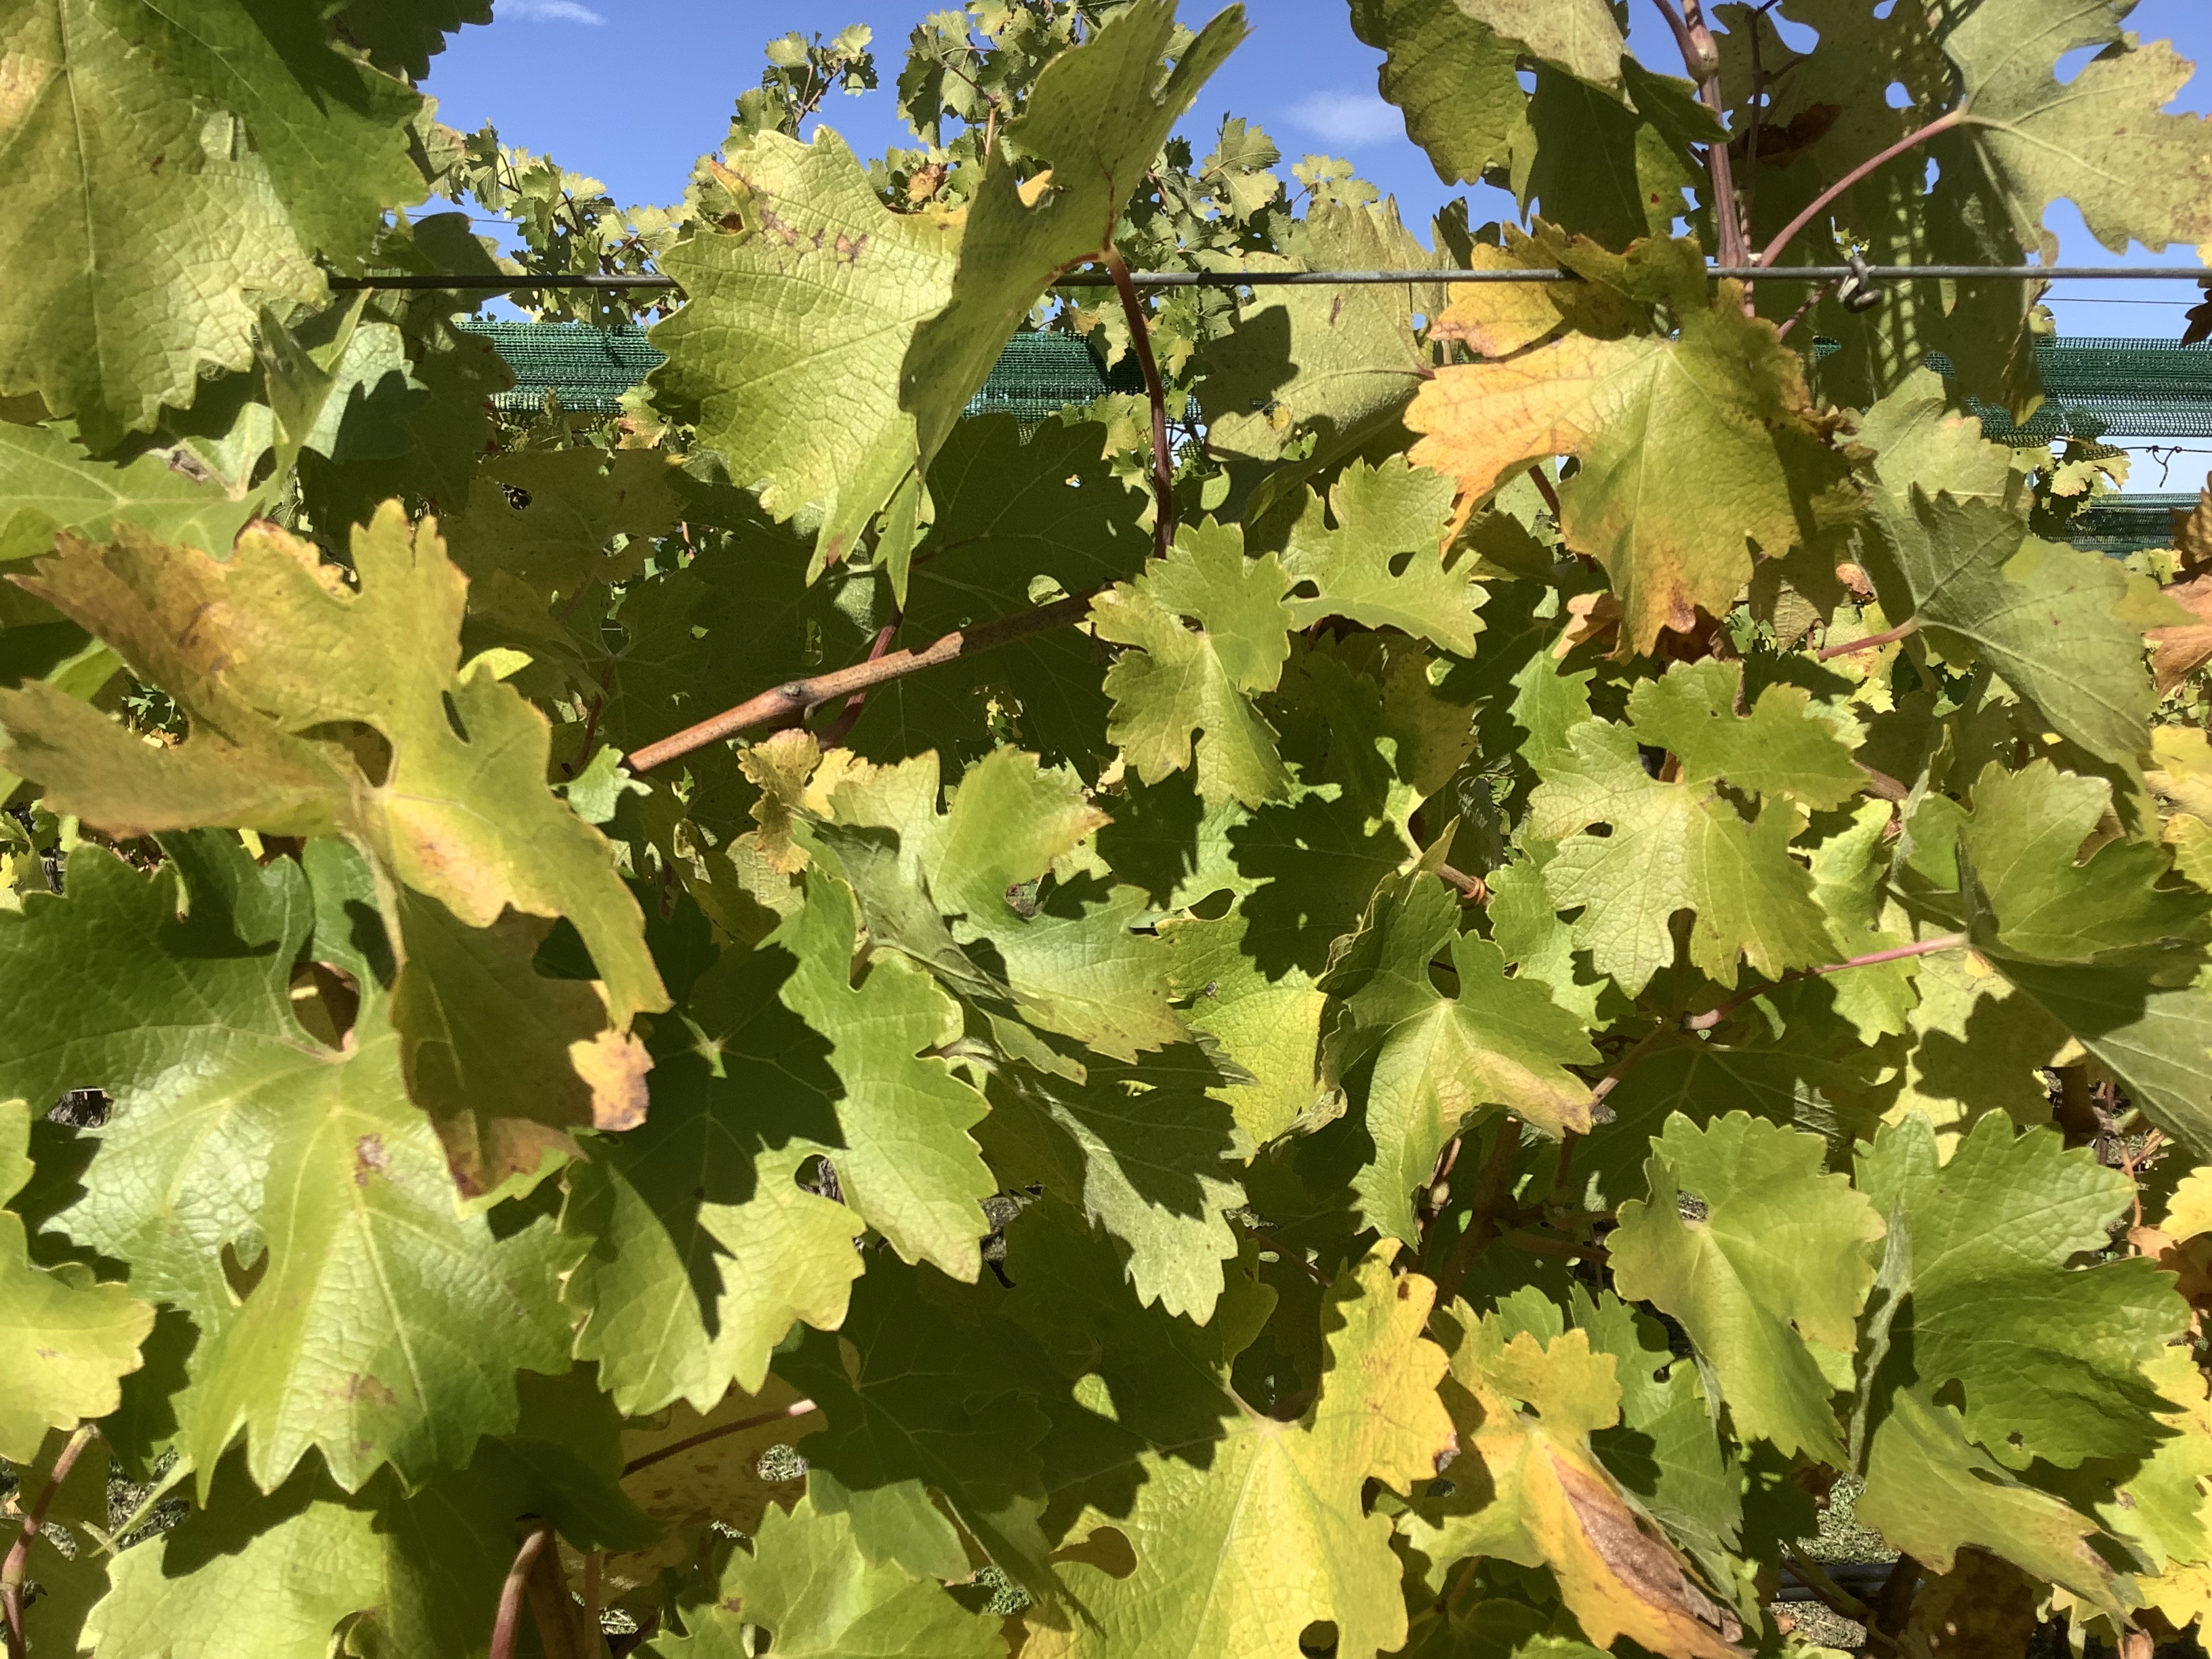
Label: No Virus